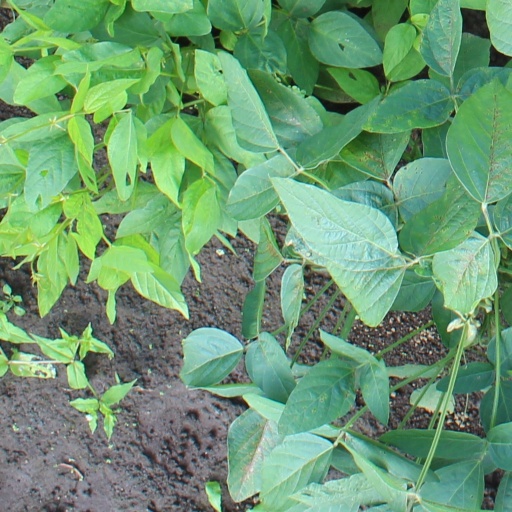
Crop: soybean